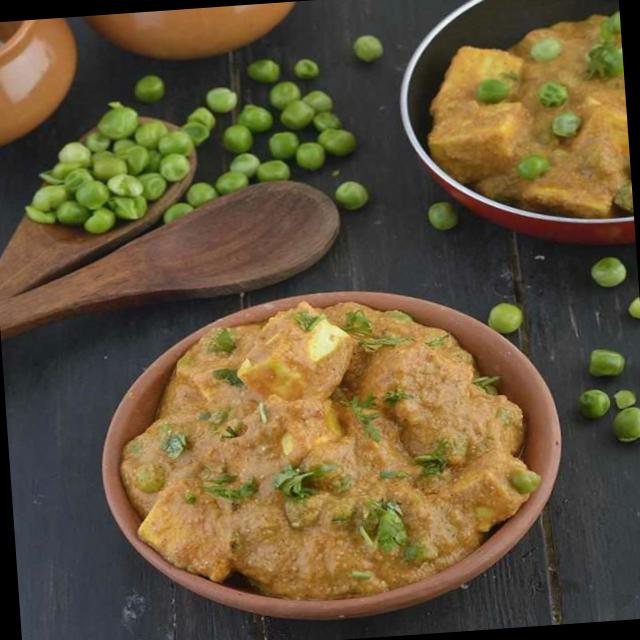
Dish: shahi_paneer